Joseph-Charles Lefèbvre

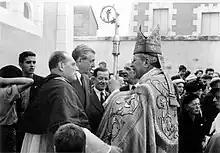
Lefèbvre present in 1959 for the funeral of the duke of Talleyrand-Périgord.

Joseph-Charles Lefèbvre (commonly Joseph Lefèbvre, 15 April 1892—2 April 1973) was a French cardinal of the Roman Catholic Church. He served as Archbishop of Bourges from 1943 to 1969 and was made a cardinal in 1960.